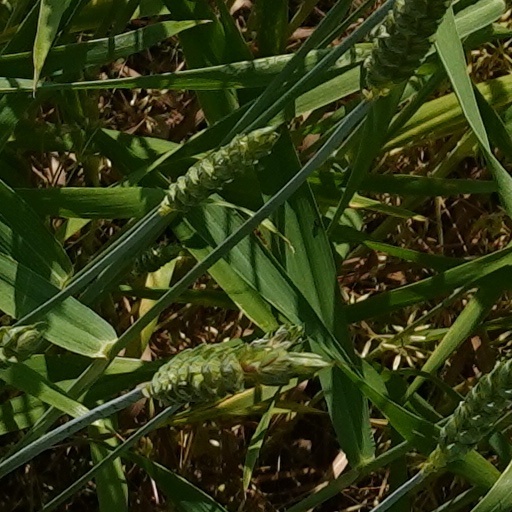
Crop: wheat